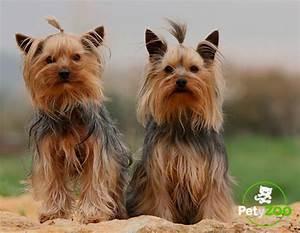
dog